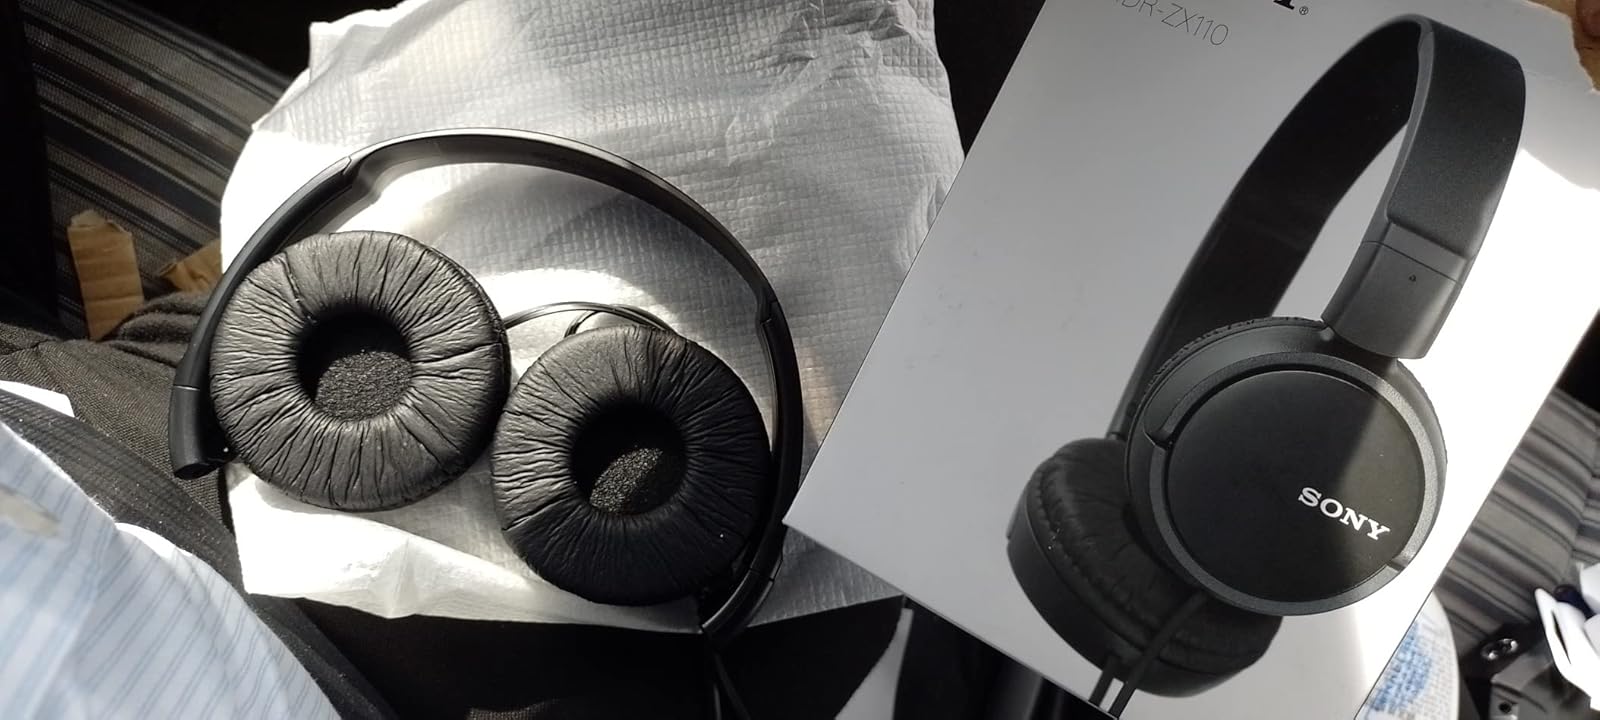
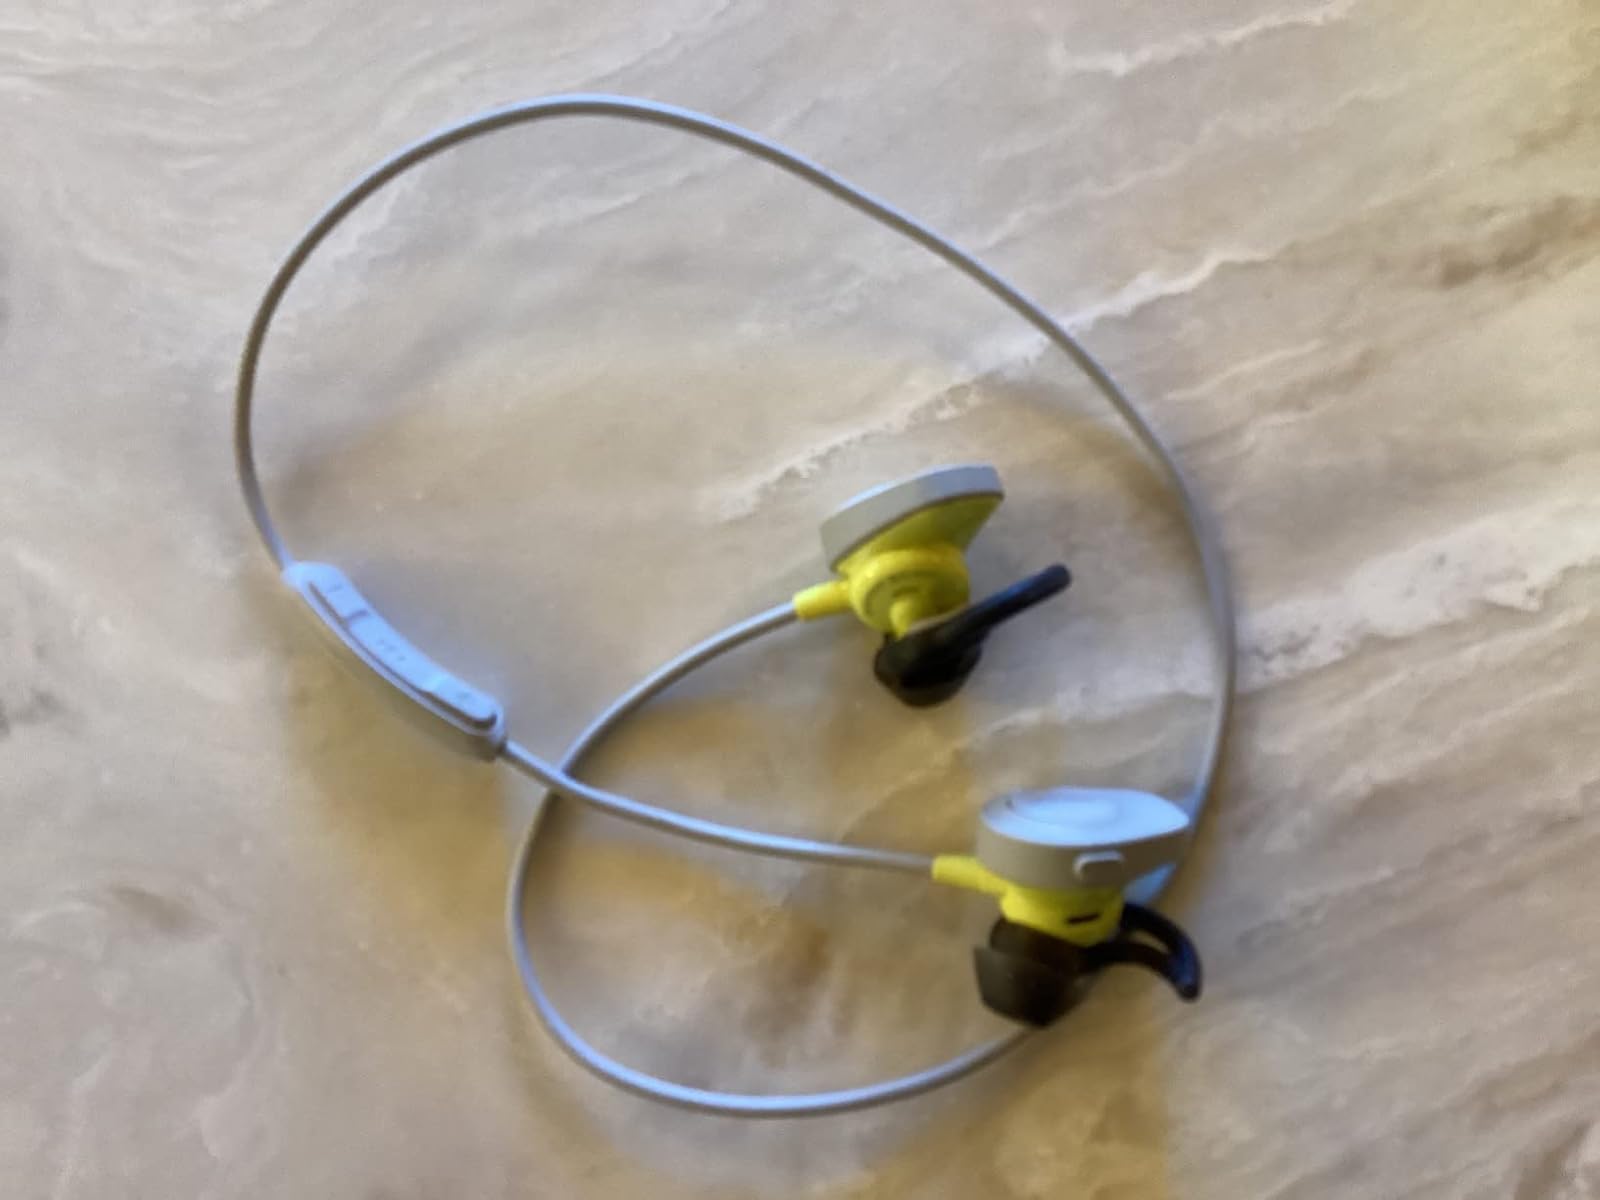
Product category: headphones
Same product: no